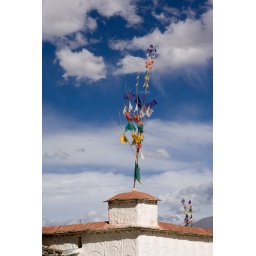
I spotted these on top of a house in a dense residential district.Lhasa, Tibet, 2007.